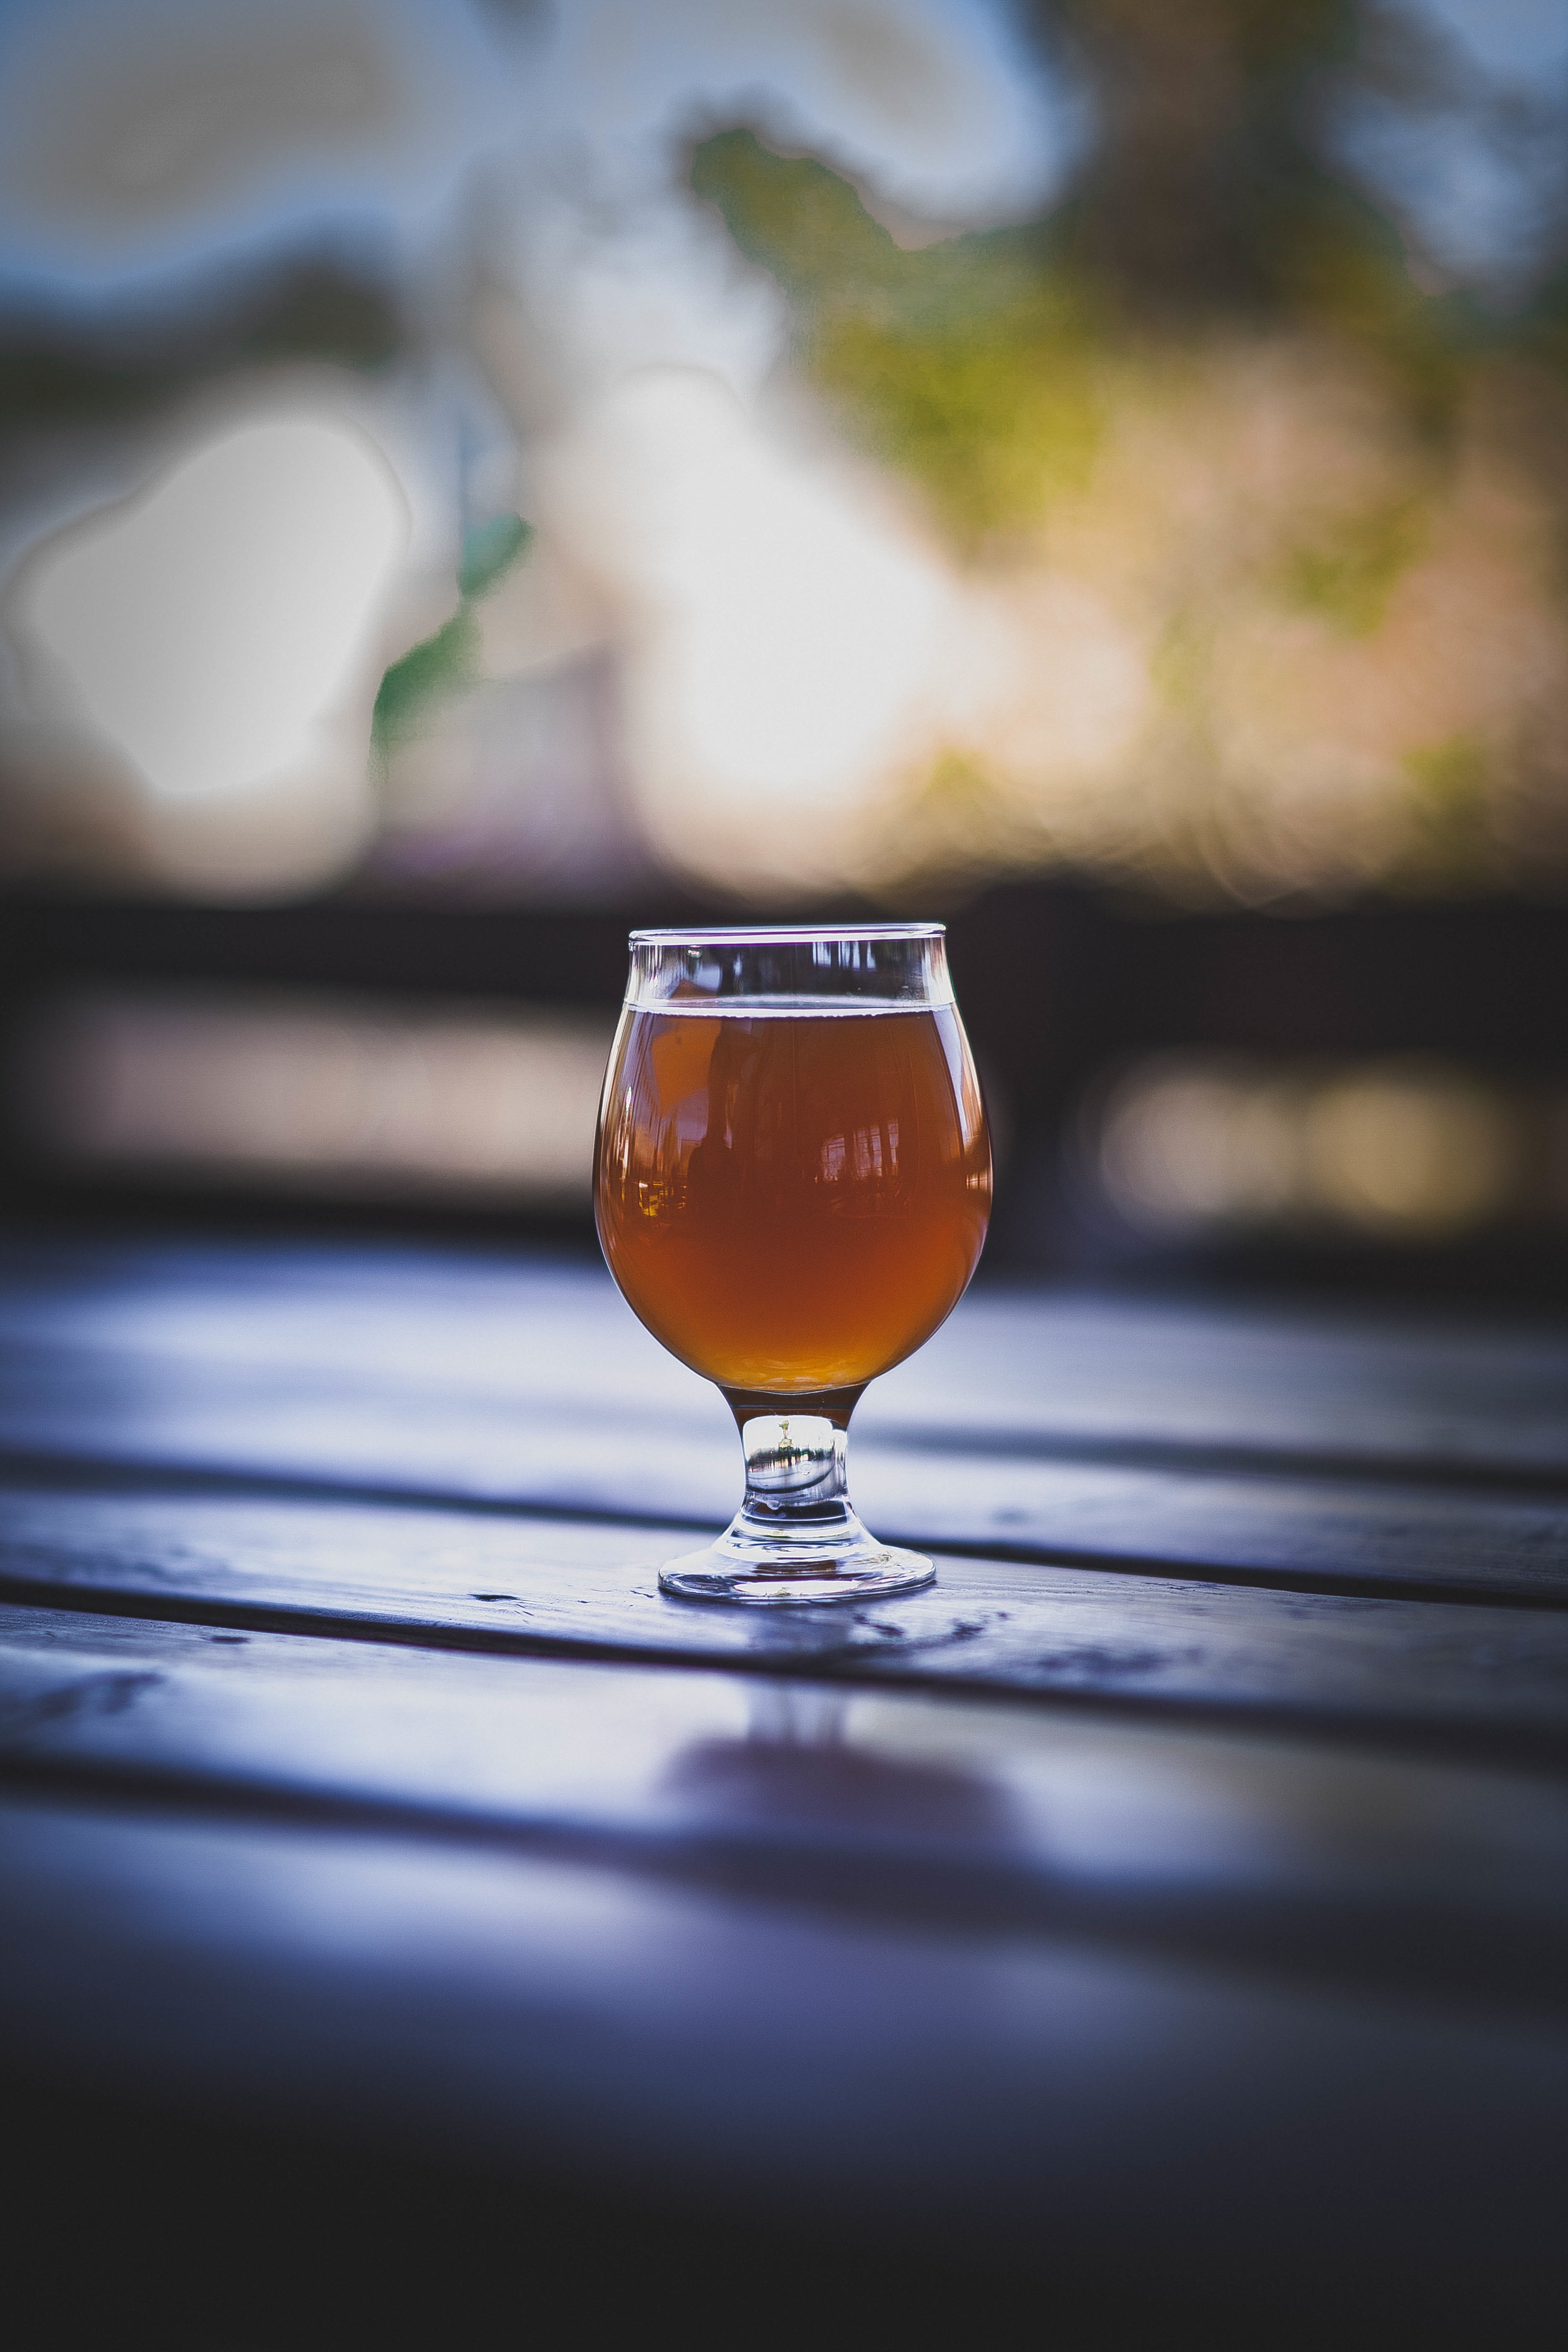
morning, glass, reflection, drink, beer, cocktail, macro photography, alcoholic beverage, distilled beverage